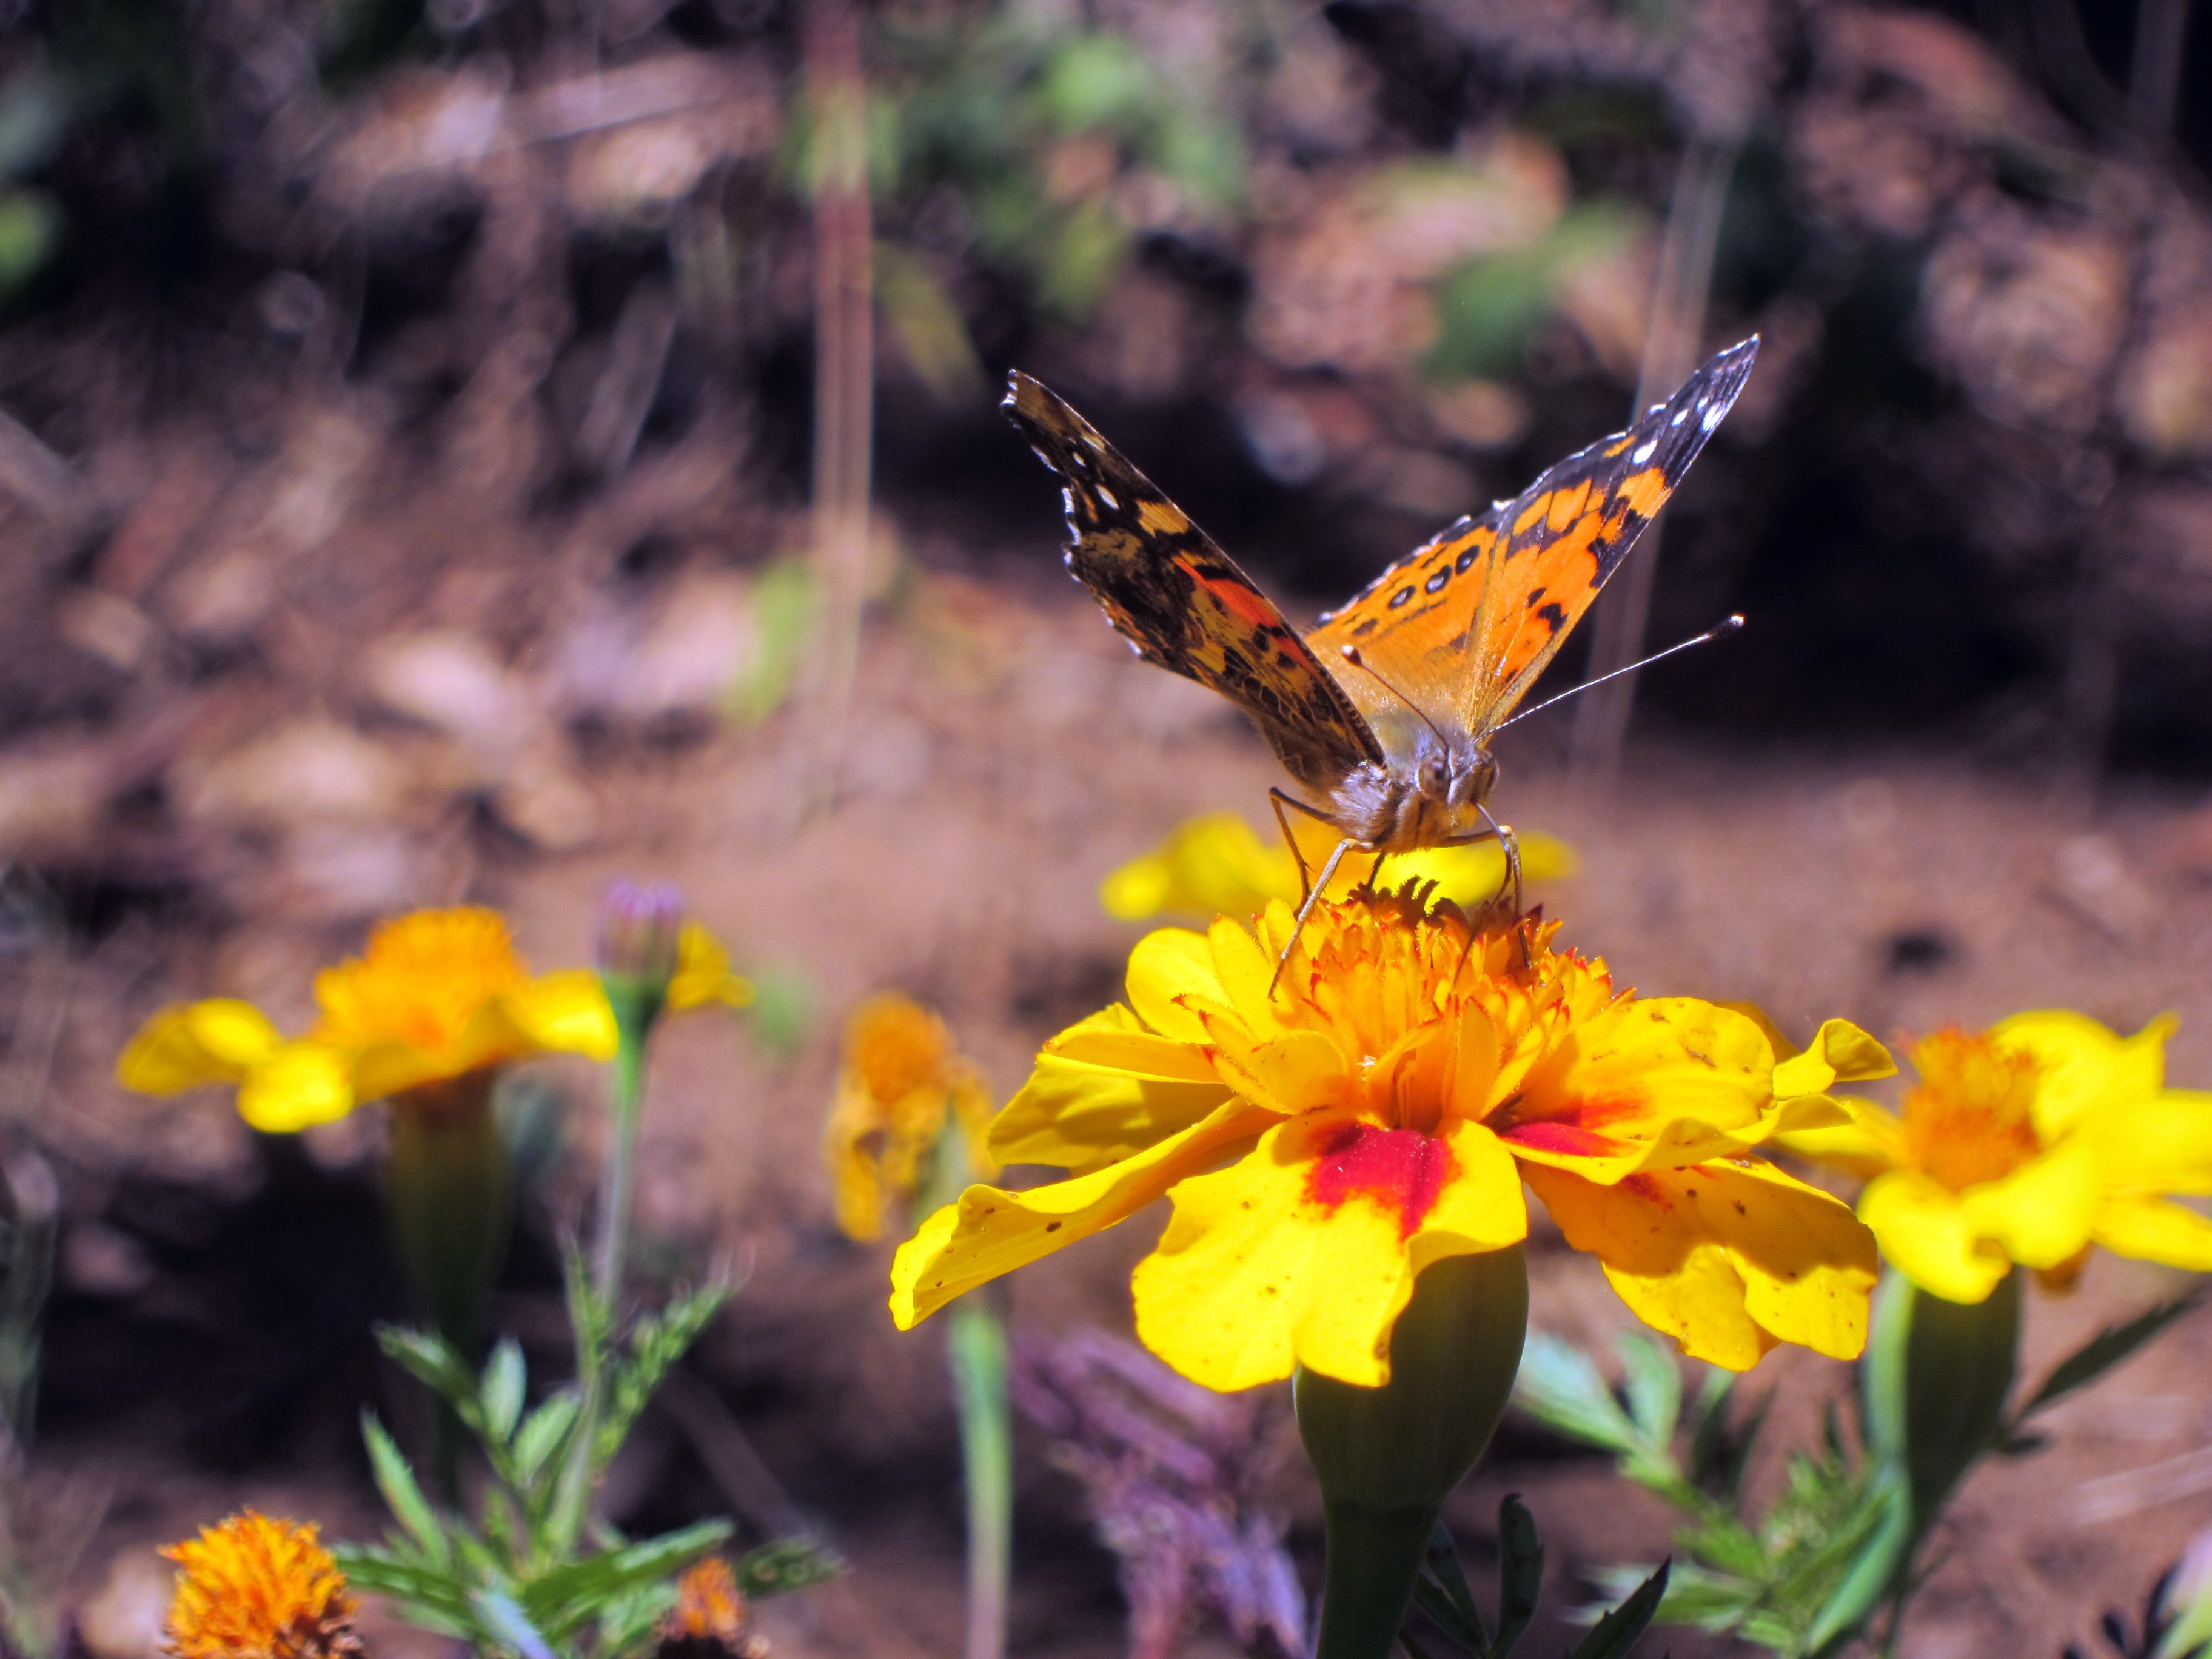
nature, plant, flower, wildlife, orange, insect, autumn, botany, butterfly, yellow, flora, fauna, invertebrate, wildflower, flowers, insects, nectar, macro photography, pollinator, moths and butterflies